La Châtelaine

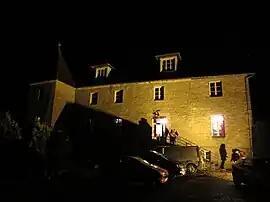
Chateau of Artois

La Châtelaine is a commune in the Jura department in Bourgogne-Franche-Comté in eastern France.